James and Tom Martin

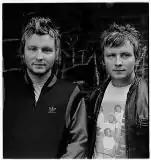
James and Tom Martin

James David Martin and Thomas Richard Martin (identical twins born 2 December 1977), are English musicians and songwriters. Thomas (Tom) plays guitar and James plays keyboards. As well as playing in several bands, they have co-written songs which have charted for other recording artists such as Do and Khymera